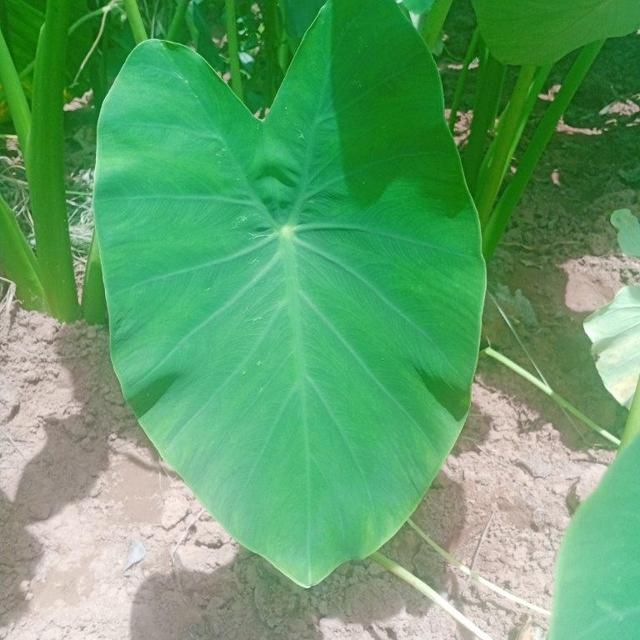
Label: Healthy